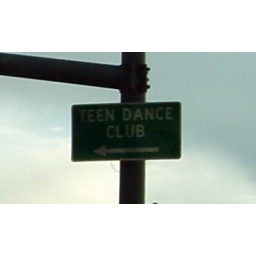
a street sign in colorado that was on a stoplight. and in that direction all we could see was a warehouse.